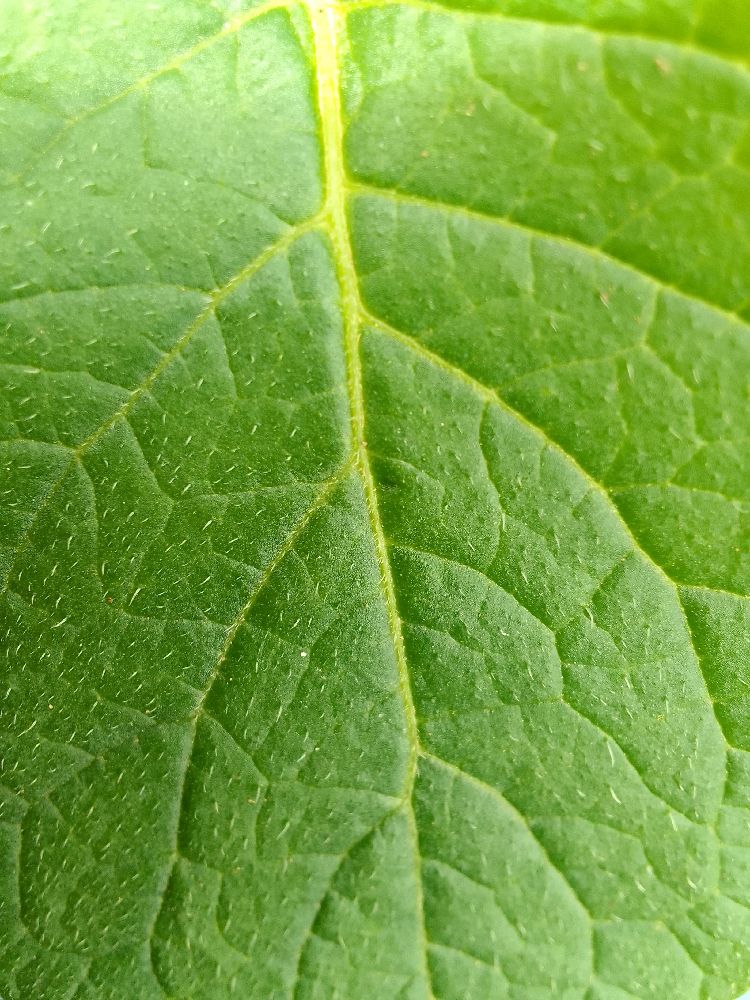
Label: Healthy